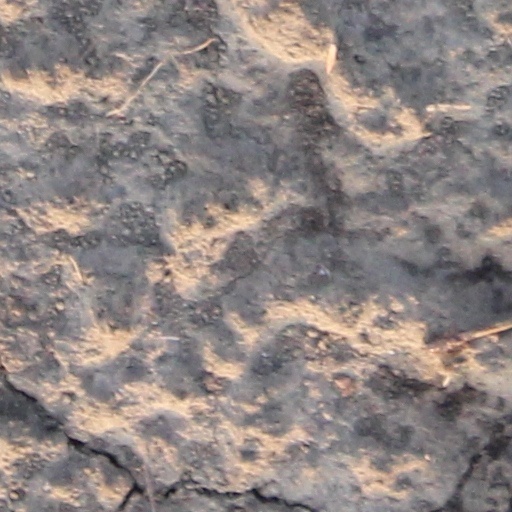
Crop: wheat